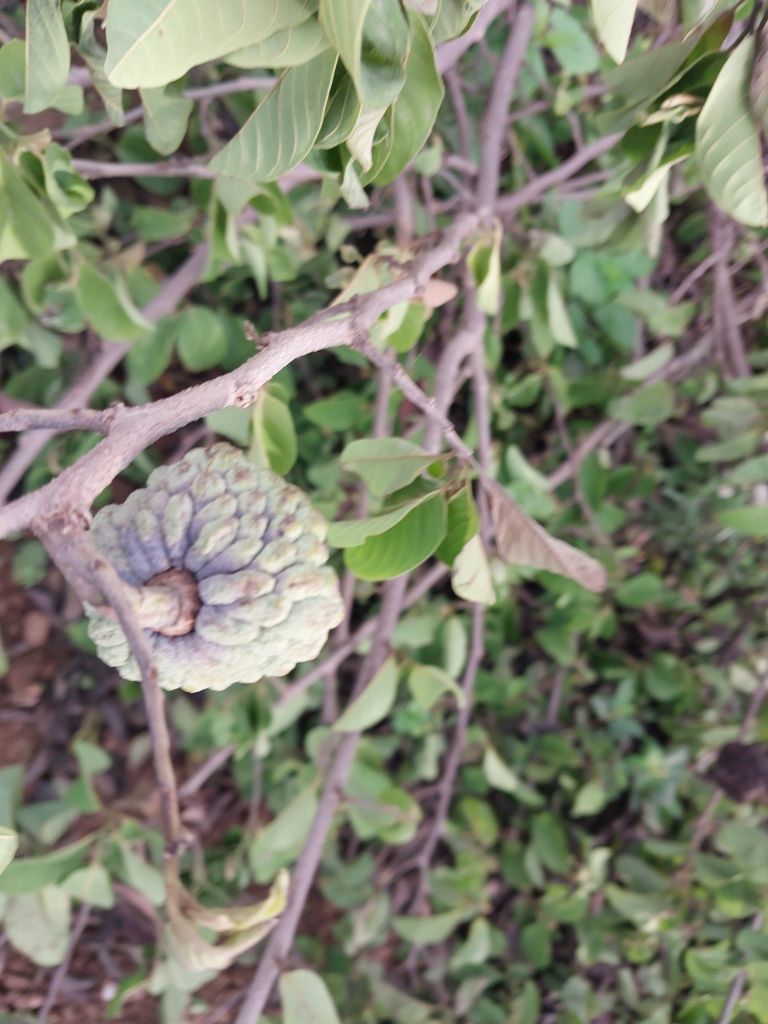
Disease label: Blank Canker